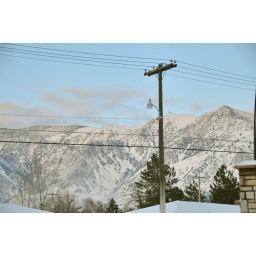
A snowy mountain right in front of our house